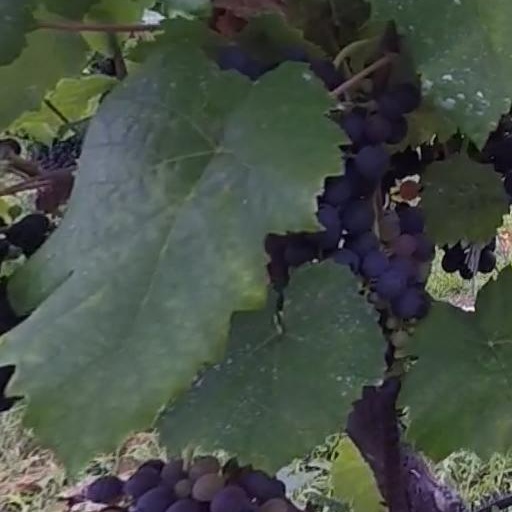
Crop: grape